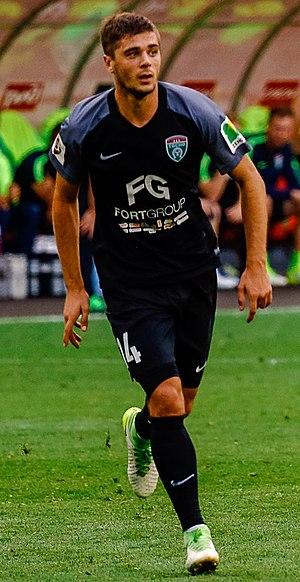
Aliaksandr Ivanavitch Karnitsky, né le 14 février 1989 à Stowbtsy, est un footballeur biélorusse évoluant au poste de milieu de terrain.